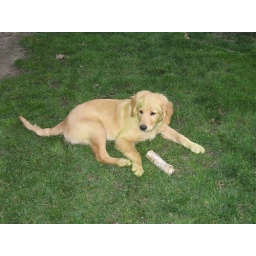
Selah was all green after rolling in fresh cut grass